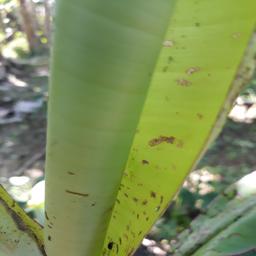
Label: BANANA APHIDS